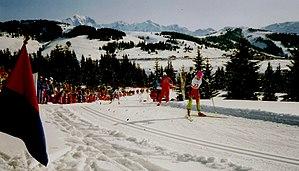
Elena Välbe lors du 30 km dames des J.O. d'Alberville, le 21 février 1992.
Elena Välbe, née le 20 août 1968 à Magadan, est une skieuse de fond russe. Elle porte le nom de famille de l'Estonien Urmas Välbe.